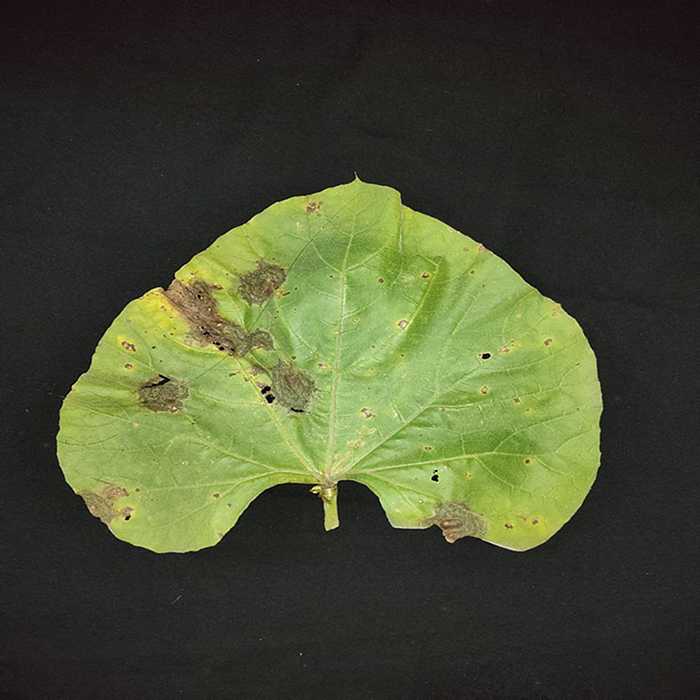
Plant: Bottle gourd
Label: Downey mildew